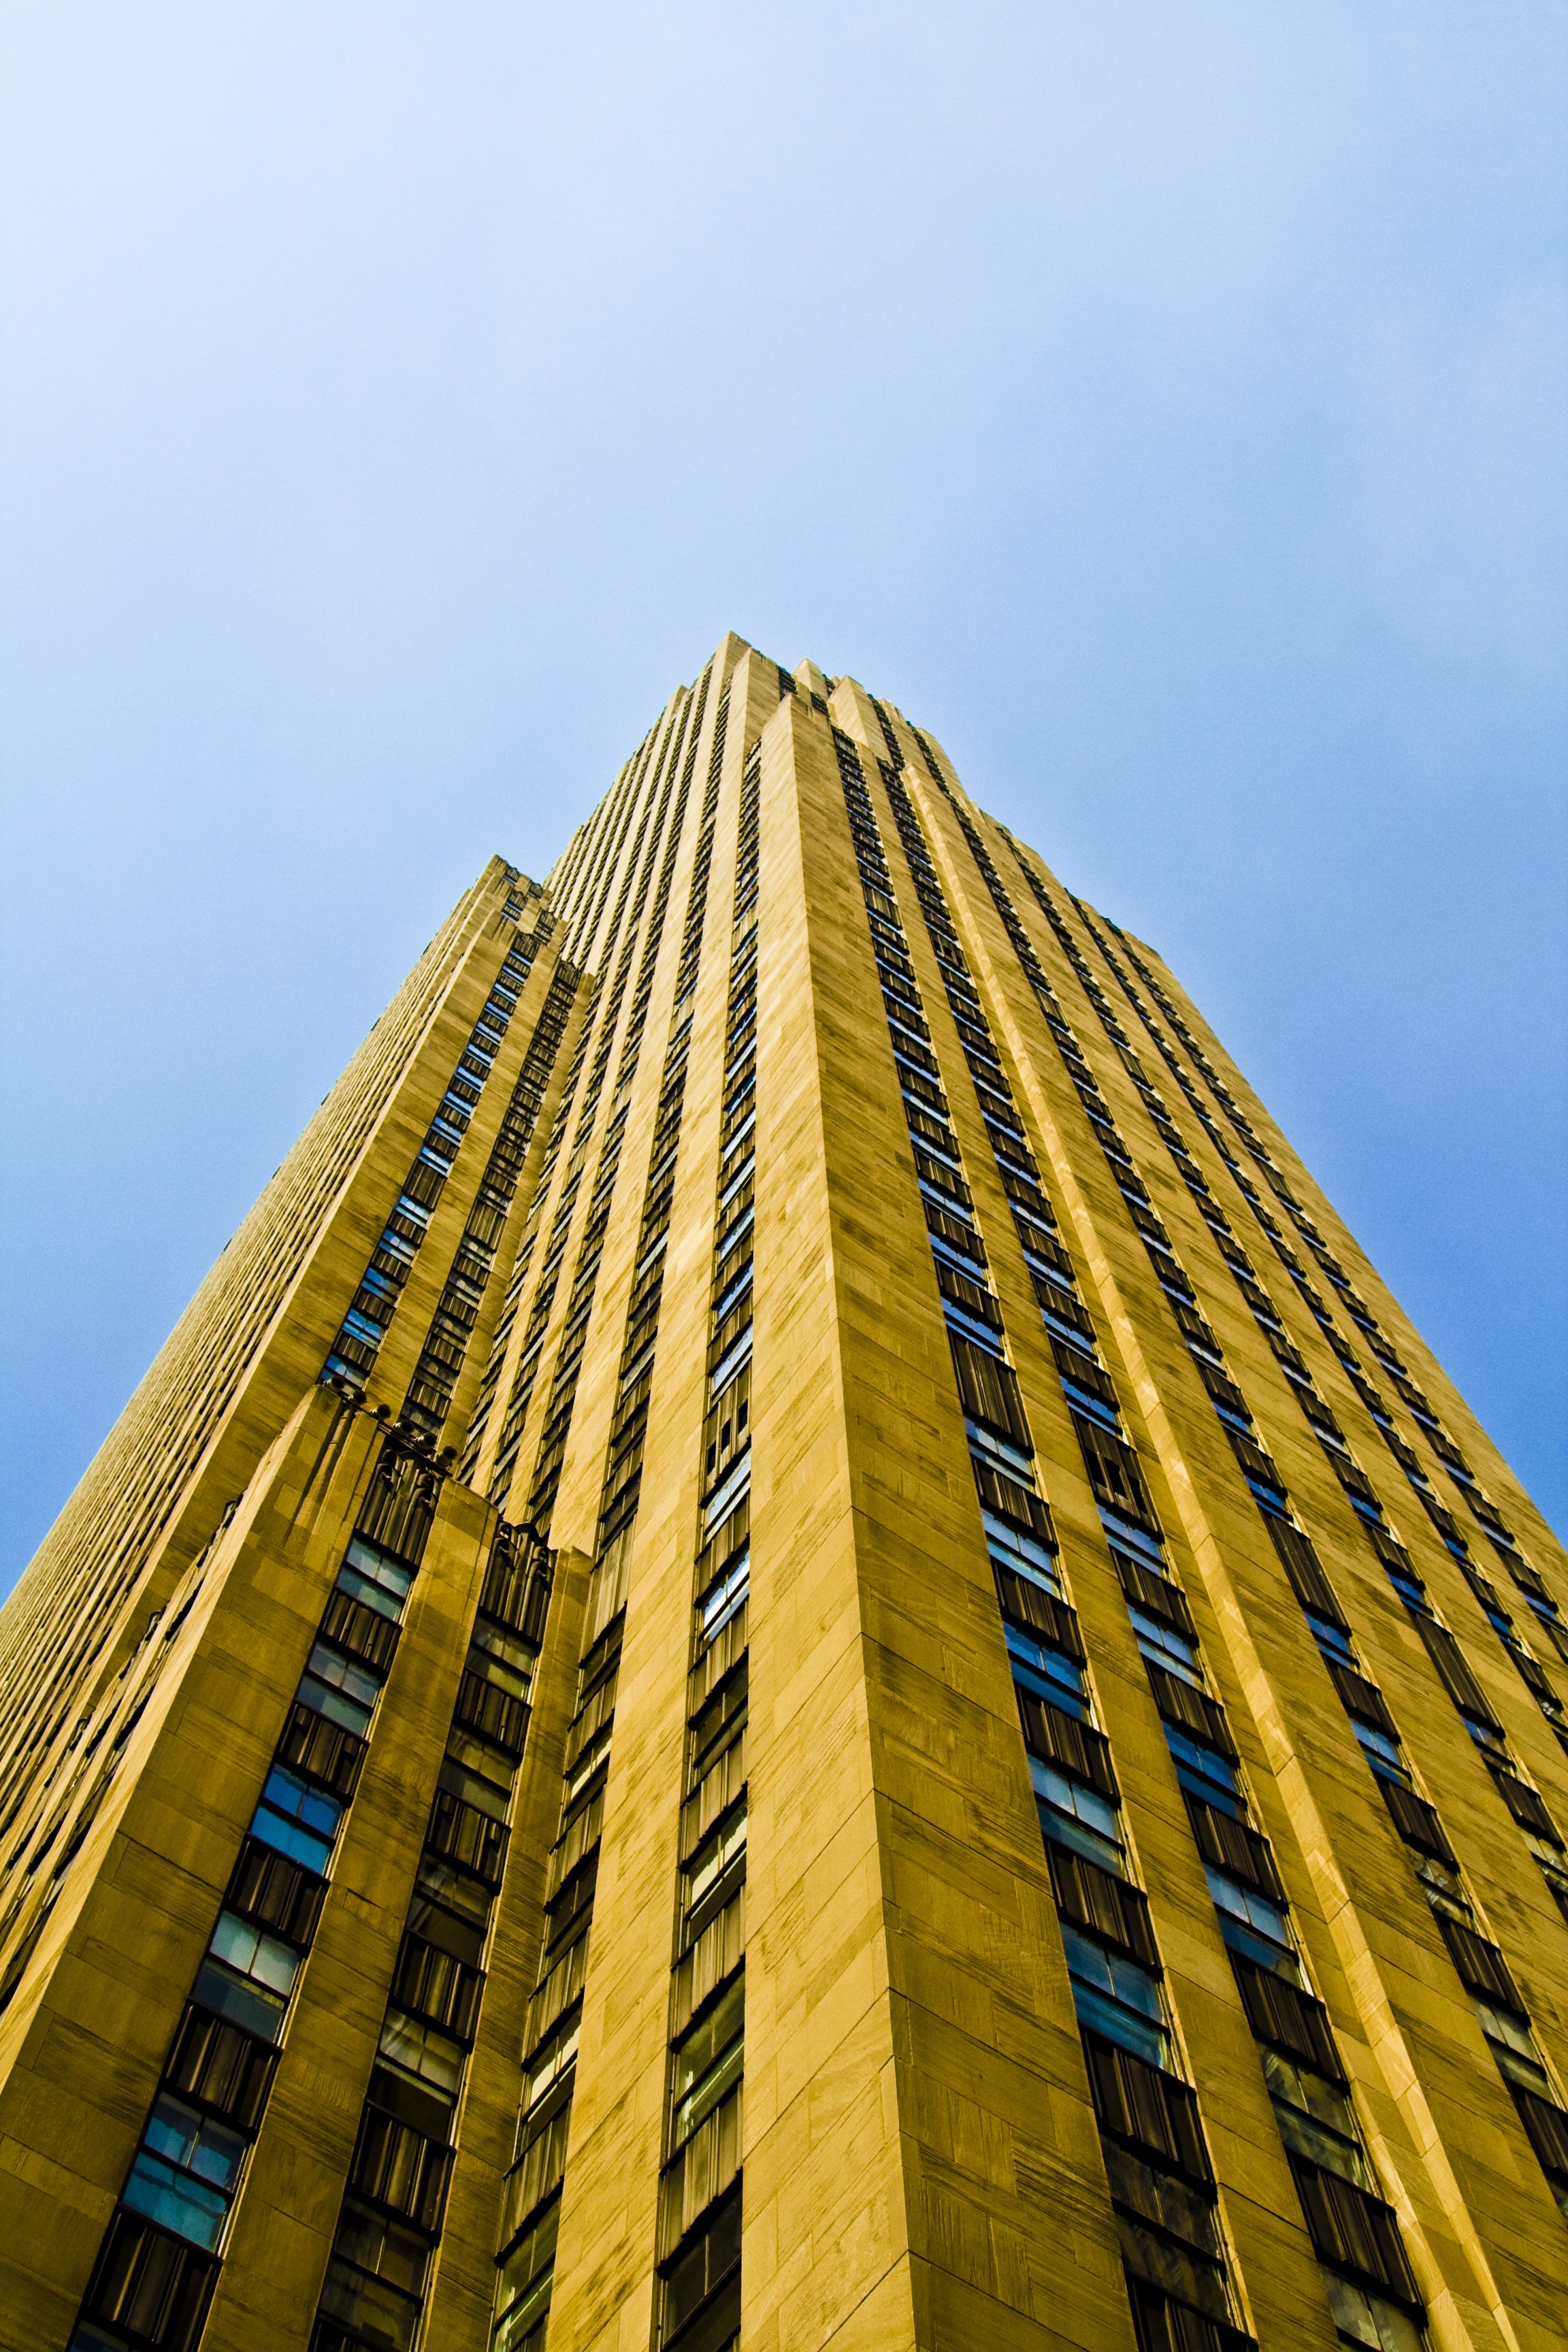
architecture, view, building, city, skyscraper, new york, manhattan, new york city, cityscape, downtown, travel, line, tower, america, landmark, facade, business, tower block, urban area, metropolitan area